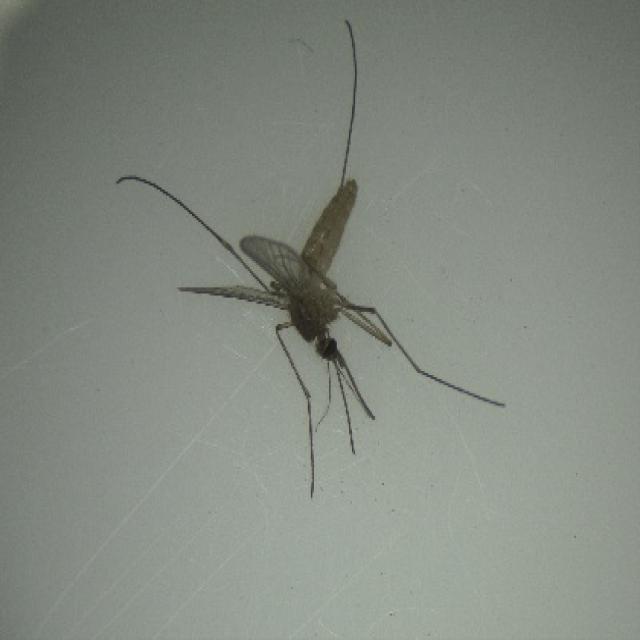
Species: culex_pipiens